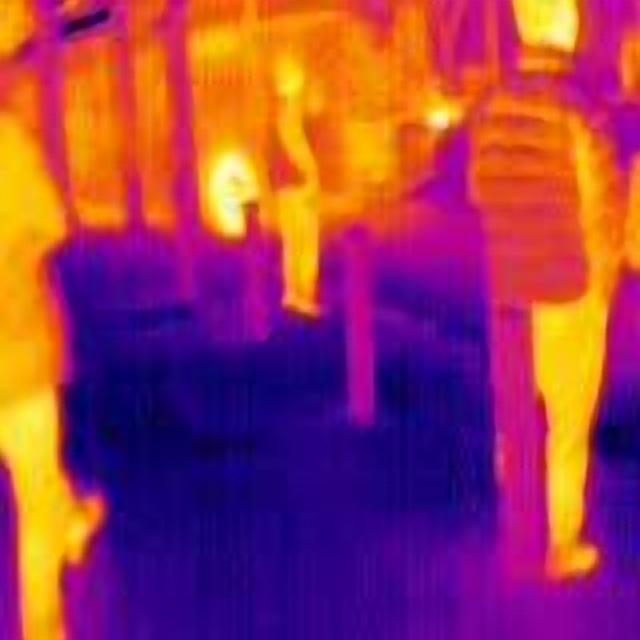
Detected objects:
label: person
label: person
label: person